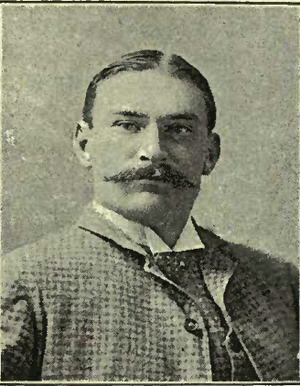
La liste des joueurs sélectionnés en équipe d'Angleterre de rugby à XV comprend 1 413 joueurs au 23 février 2020, le dernier étant Ben Earl retenu pour la première fois en équipe nationale le 8 février 2020 contre l'Écosse. Le premier Anglais sélectionné est John Bentley le dimanche 27 mars 1871 contre l'Écosse. L'ordre établi prend en compte la date de la première sélection, puis la qualité de titulaire ou remplaçant et enfin l'ordre alphabétique.